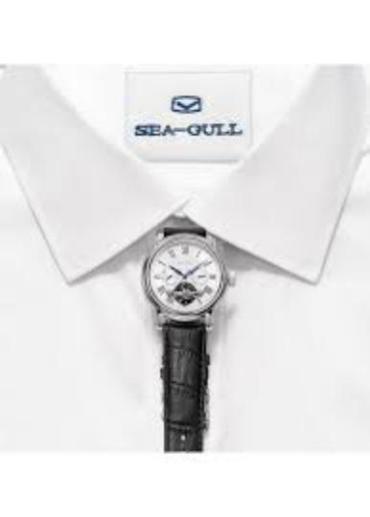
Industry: Clothes